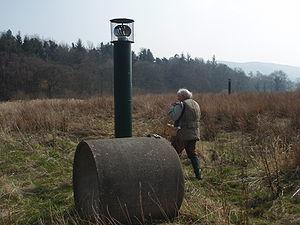
Vue de l'un des nombreux évents destinés à extraire le méthane et d'autres gaz du site d'enfouissement de déchets de Nantmel). Dans de nombreuses autres décharges le méthane (puissant gaz à effet de serre) est brûlé en torchère ou réutilisé comme source d'énergie
Une décharge parfois appelé dépotoir, décharge publique, terrain de décharge est un lieu dans lequel on stocke des déchets par dépôts généralement sur le sol.